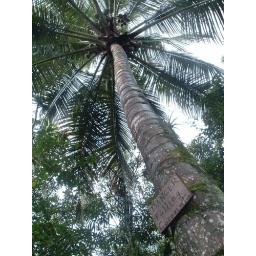
Danger: falling coconuts. funny how we didnt notice that sign when we parked our new car right under it.